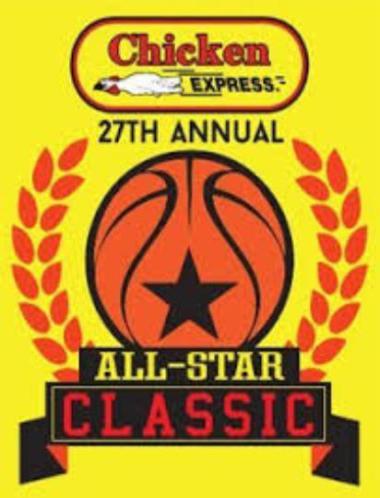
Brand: chicken express
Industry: Food